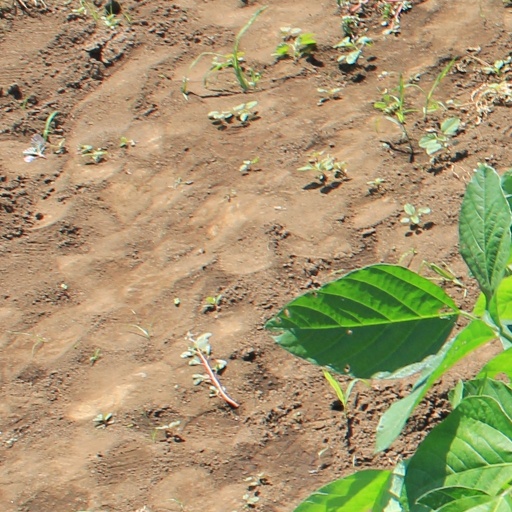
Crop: soybean